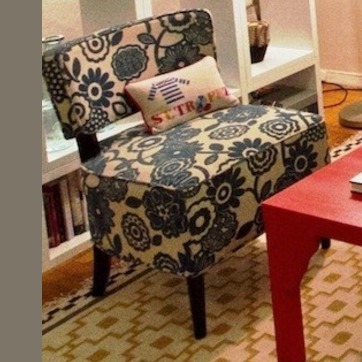
Material: fabric